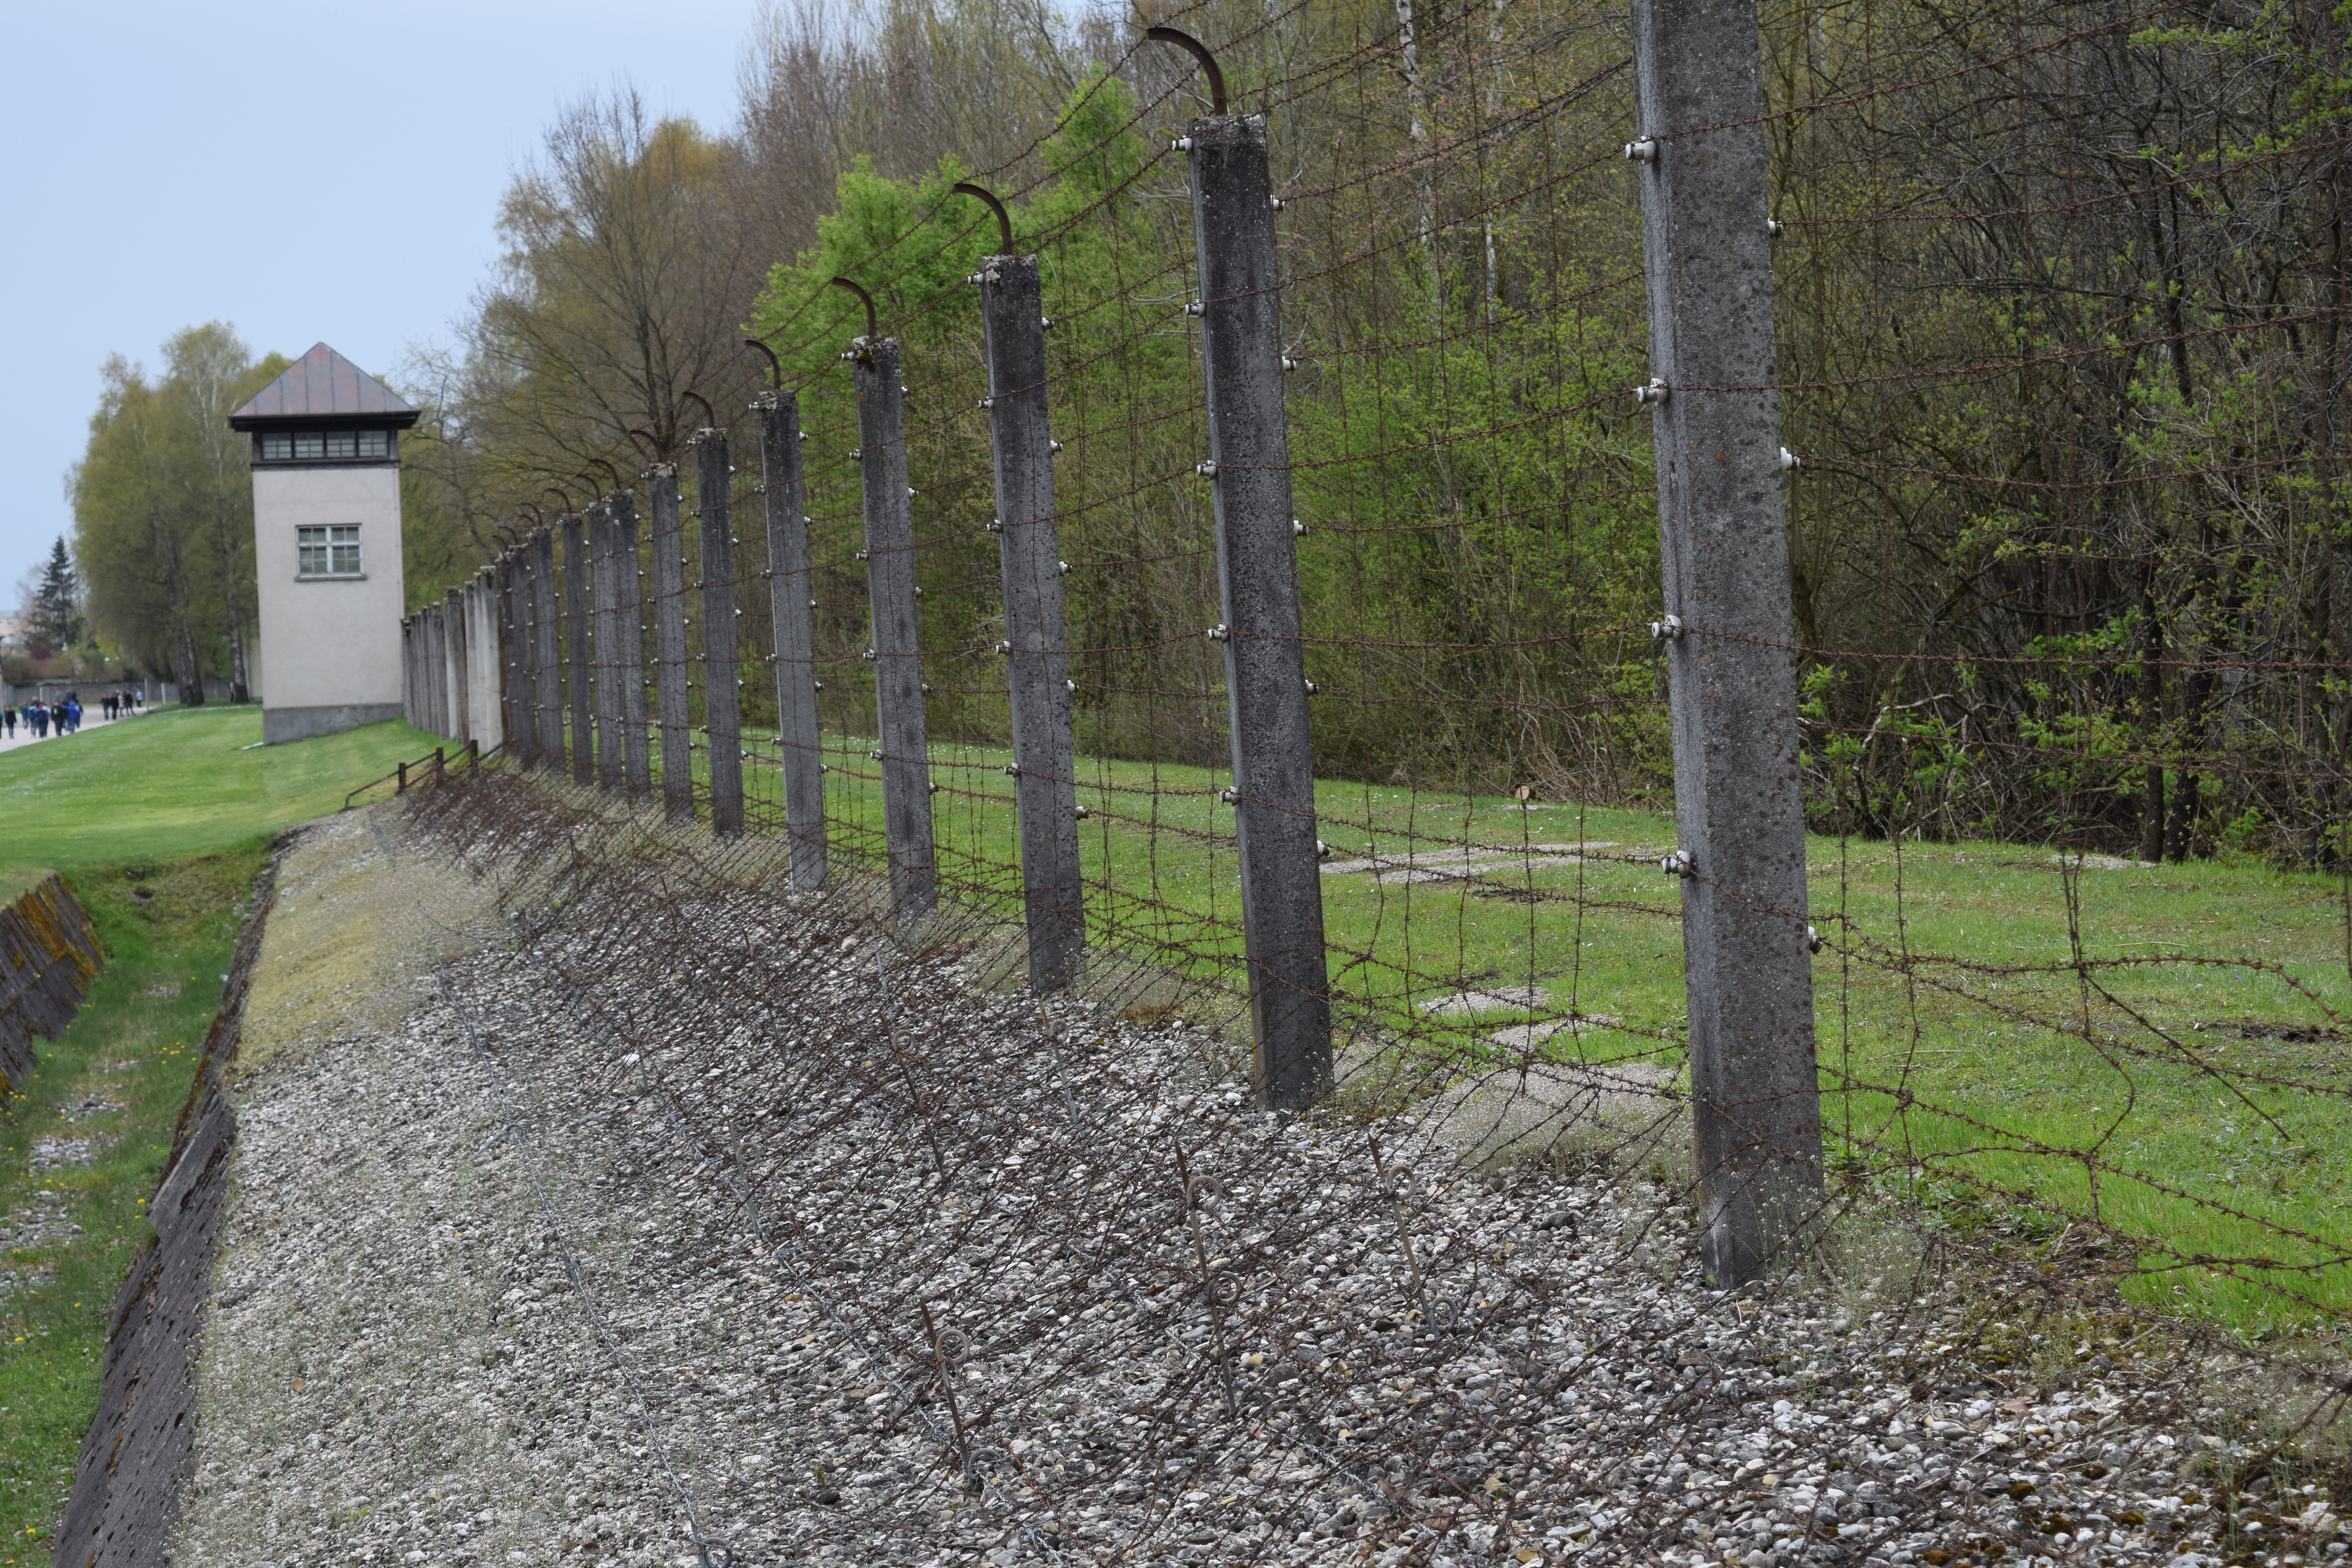
fence, concentration camp, prison, dachau, germany, war, jewish, memorial, museum